Henry Augustus Loop

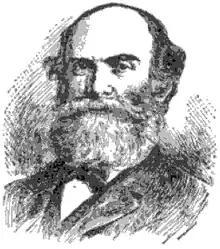

Henry Augustus Loop was born in Hillsdale, New York on September 9, 1831. He was educated in Great Barrington, Massachusetts and studied with Henry Peters Gray in New York and Thomas Couture in Paris. He became an associate of the National Academy of Design in 1859, and was elevated to full membership two years later. Among his pupils was Jeanette Shepperd Harrison, who became his wife in 1865. Their daughter Edith also became a painter.